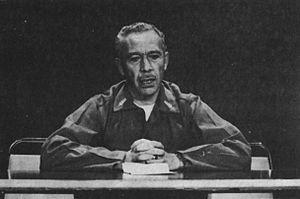
Kjell Eugenio Laugerud García, né le 24 janvier 1930 et mort le 9 décembre 2009, est une personnalité politique guatémaltèque. Il est président du Guatemala du 1ᵉʳ juillet 1974 au 1ᵉʳ juillet 1978.